Scottish coronation of Charles II

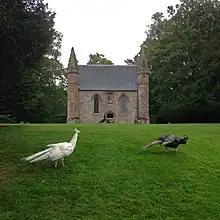
The Moot Hill Chapel at Scone Palace is a remnant of the old parish church.

Charles travelled the short distance to Scone on 31 December. The next day, he dressed in the robe of a prince. He sat under a canopy or cloth estate in his audience chamber, the hall of Scone Palace. There was a procession to the nearby chapel at Moot Hill. The Honours of Scotland were placed on a table beside him during a sermon given by Robert Douglas. The hour-long sermon (subsequently printed) noted a requirement for the monarch to respect the Presbyterian and Covenantal cause.